Roberto Bompiani

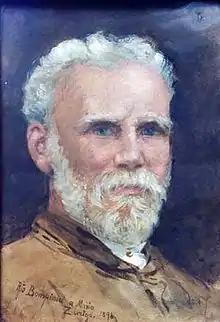
Self-portrait

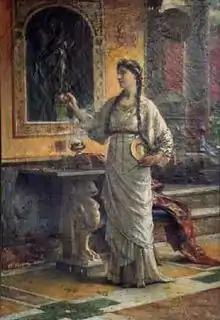
"Pompeian Figure"

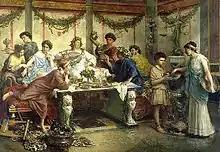
"Parassita"

Bompiani was born in Rome. By the age of fifteen, he had enrolled at the Accademia di San Luca in Rome, where in 1836 he shared a first prize with fellow student in design, Angelo Valeriani. By 1839, he was able to win prizes both in sculpture and painting at the Accademia. He was remarkably prolific, especially as a painter. He is particularly known for paintings of scenes from ancient Rome, for which he gained the nickname ""the Italian Bouguereau"".